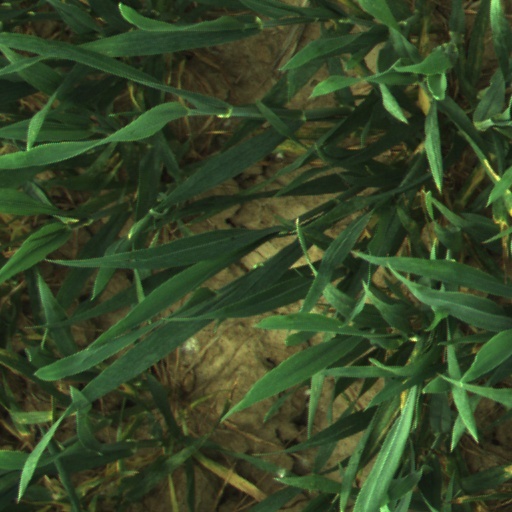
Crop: wheat